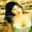
Label: woman